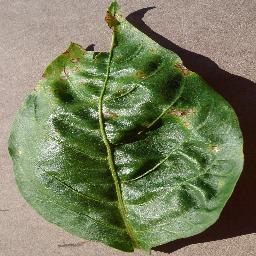
Label: Pepper,_bell___Bacterial_spot